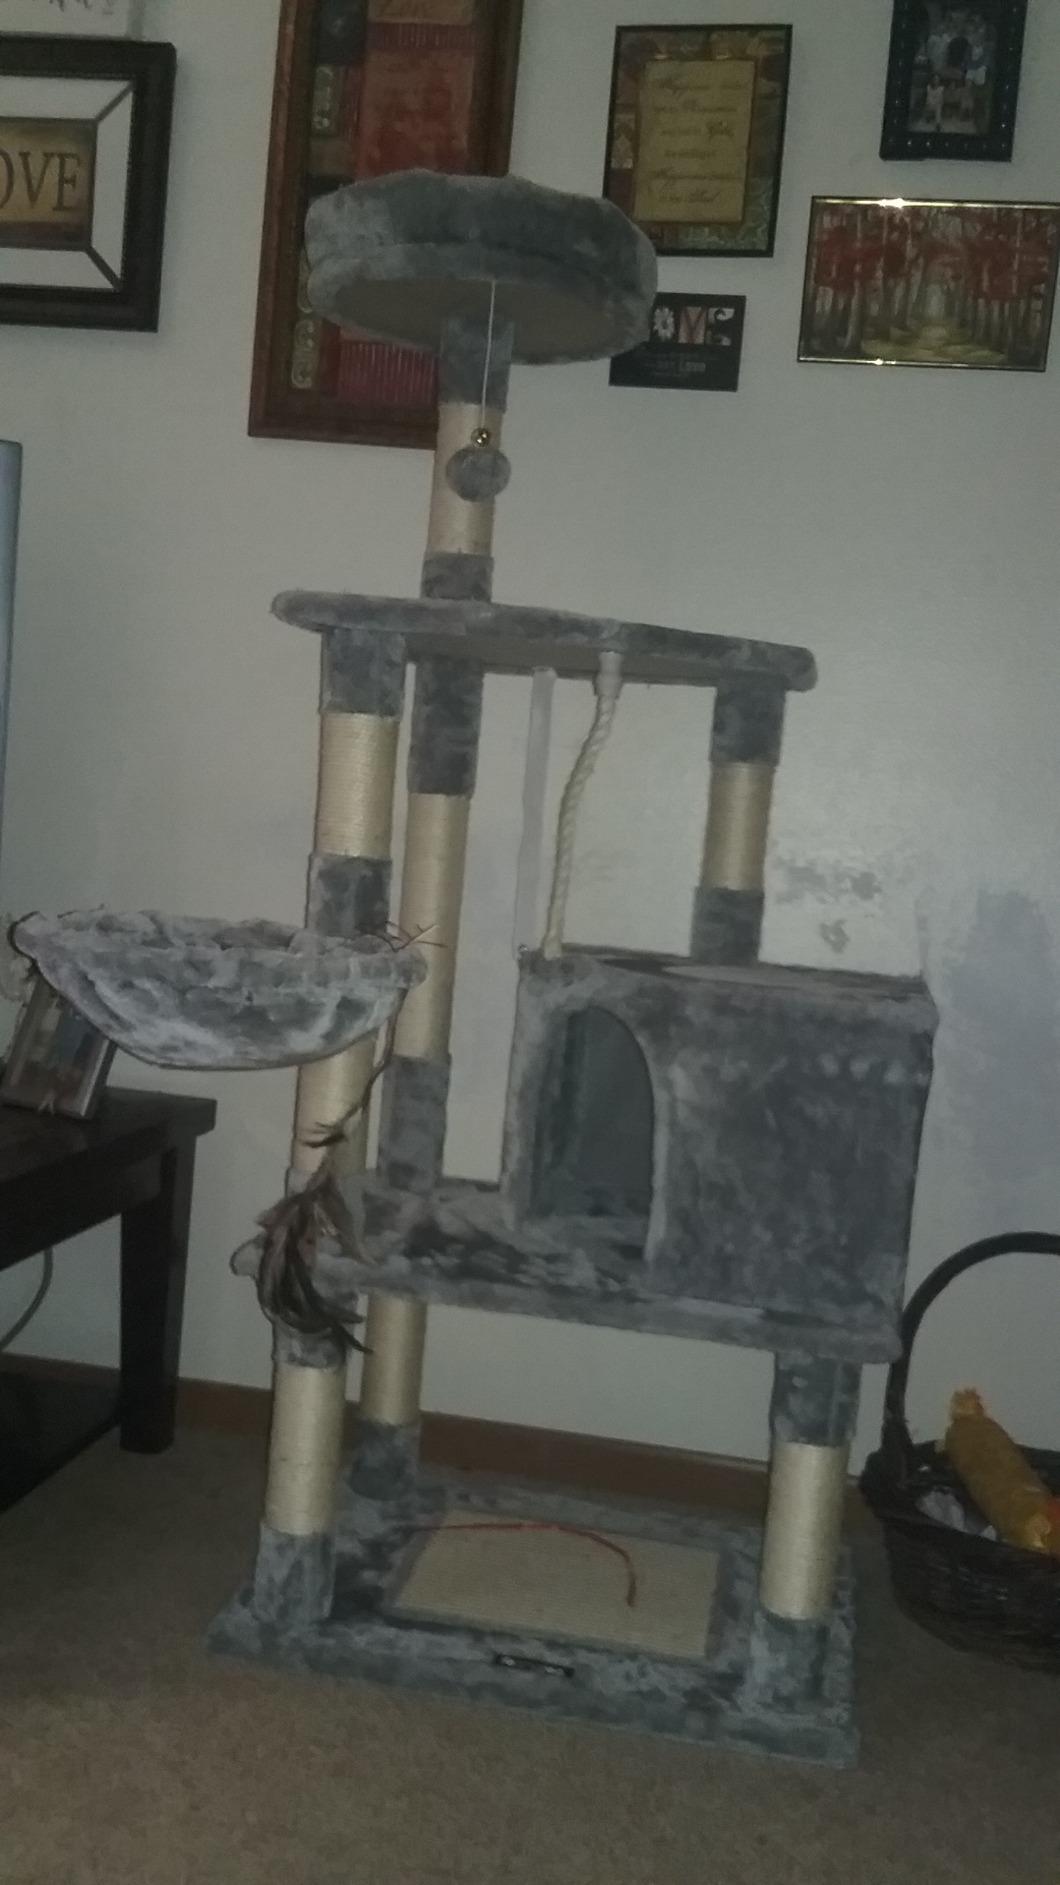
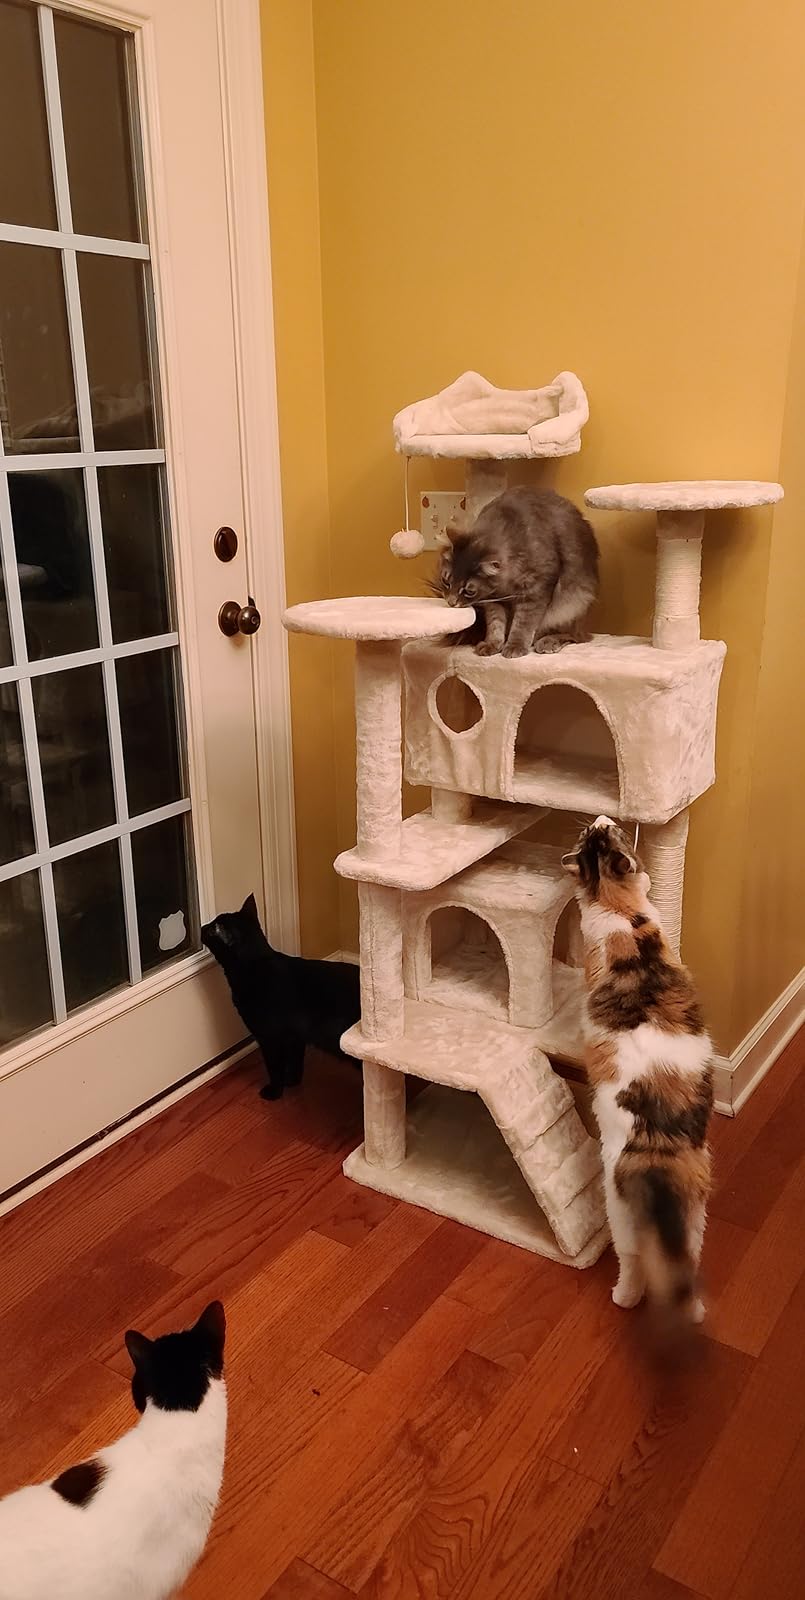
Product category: items_cat tree
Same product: no